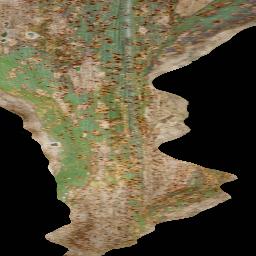
Label: Corn_(Maize)___Common_Rust